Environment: real
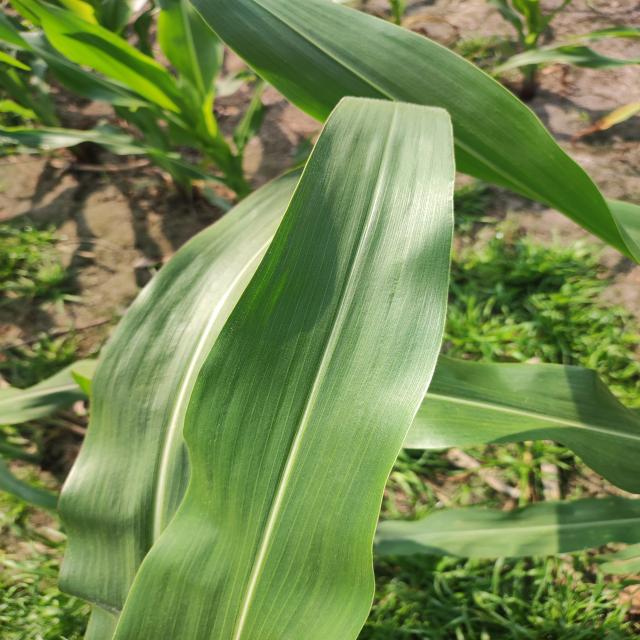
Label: healthy